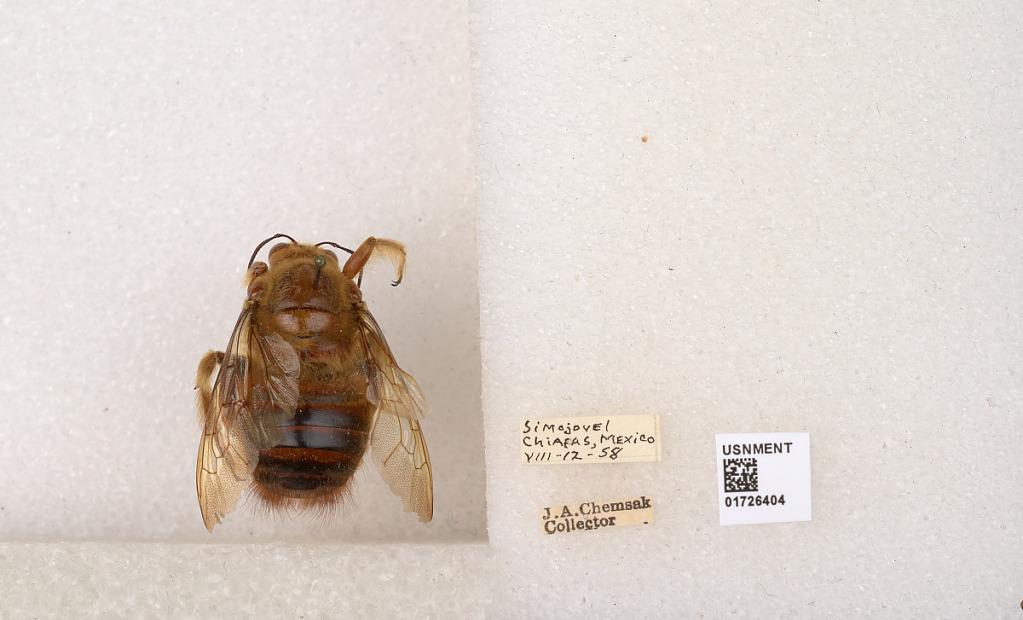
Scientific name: Xylocopa (Neoxylocopa) frontalis (Olivier)
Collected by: J. Chemsak
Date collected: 1958-8-12
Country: Mexico
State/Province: Chiapas
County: Simojovel
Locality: Simojovel